Oru Iyakkunarin Kadhal Diary

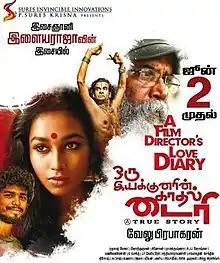
Poster

Oru Iyakkunarin Kadhal Diary is a 2017 Tamil-language Indian film directed by Velu Prabhakaran, starring Prabakaran and Pon Swathi with many newcomers.